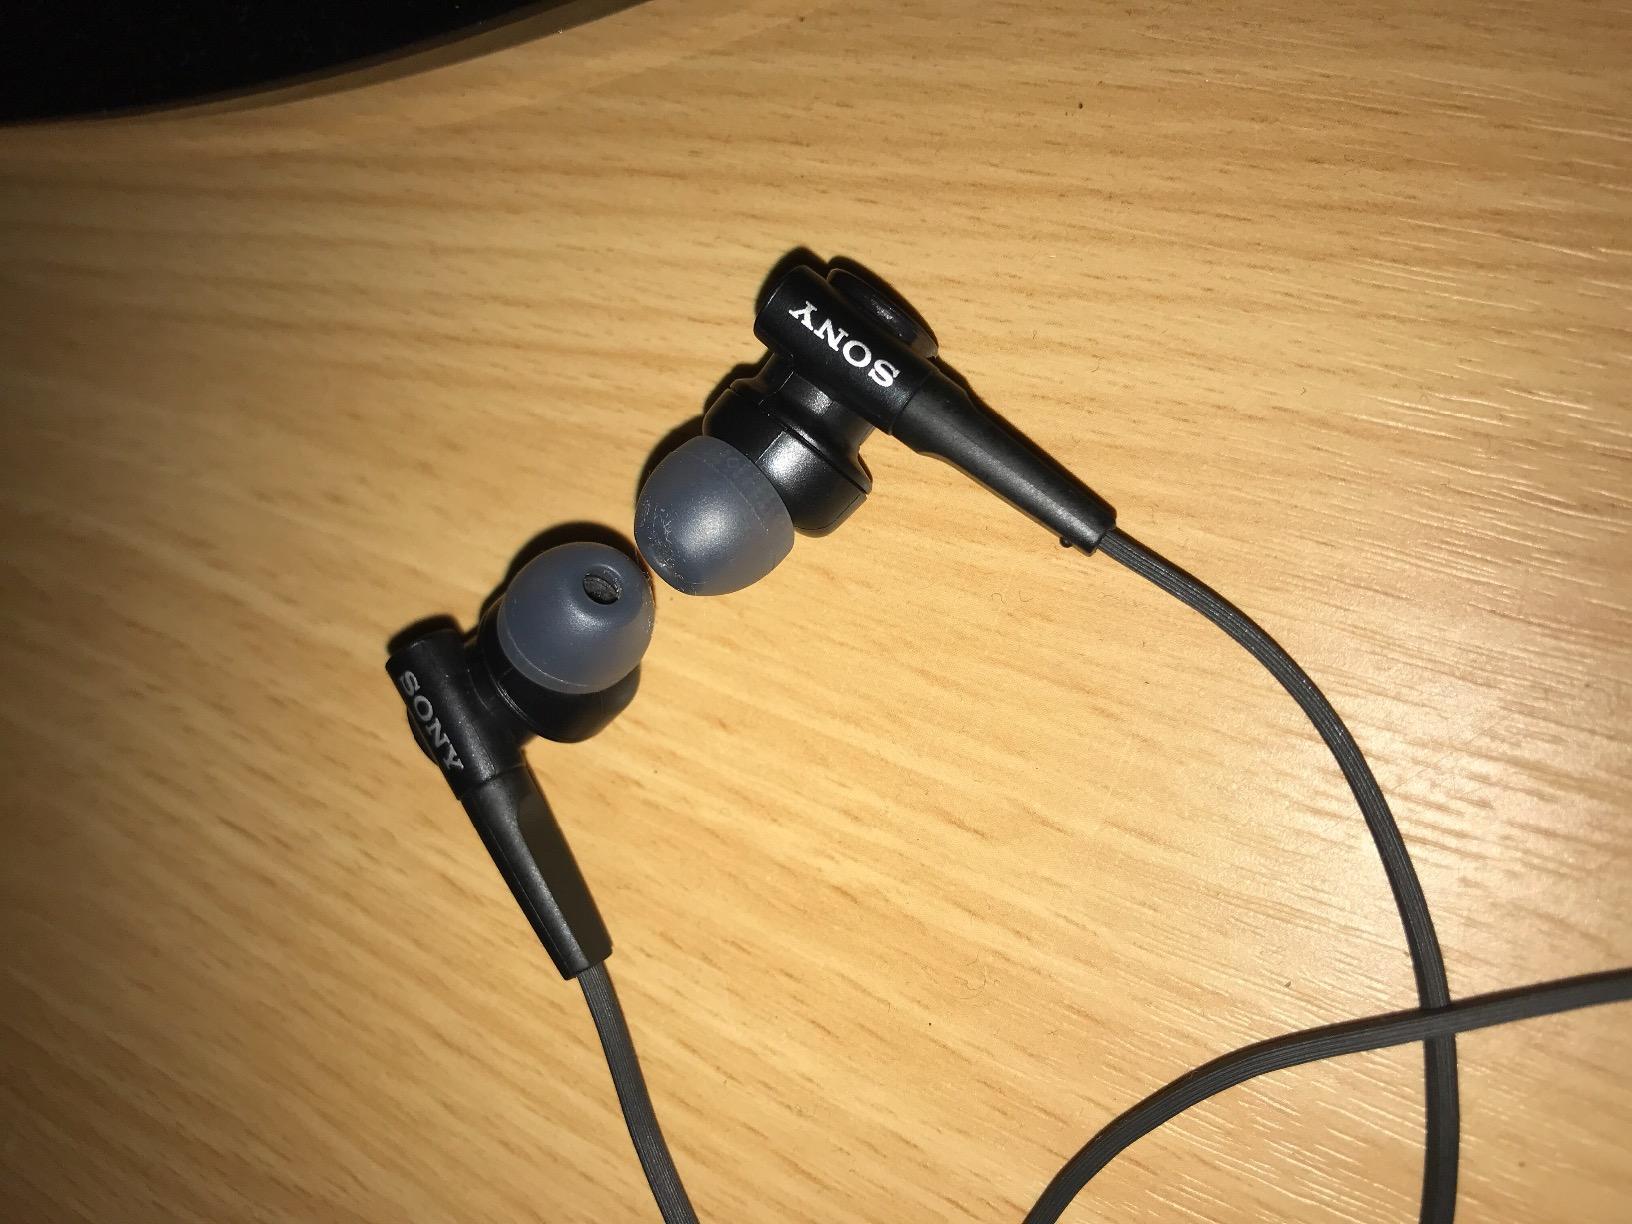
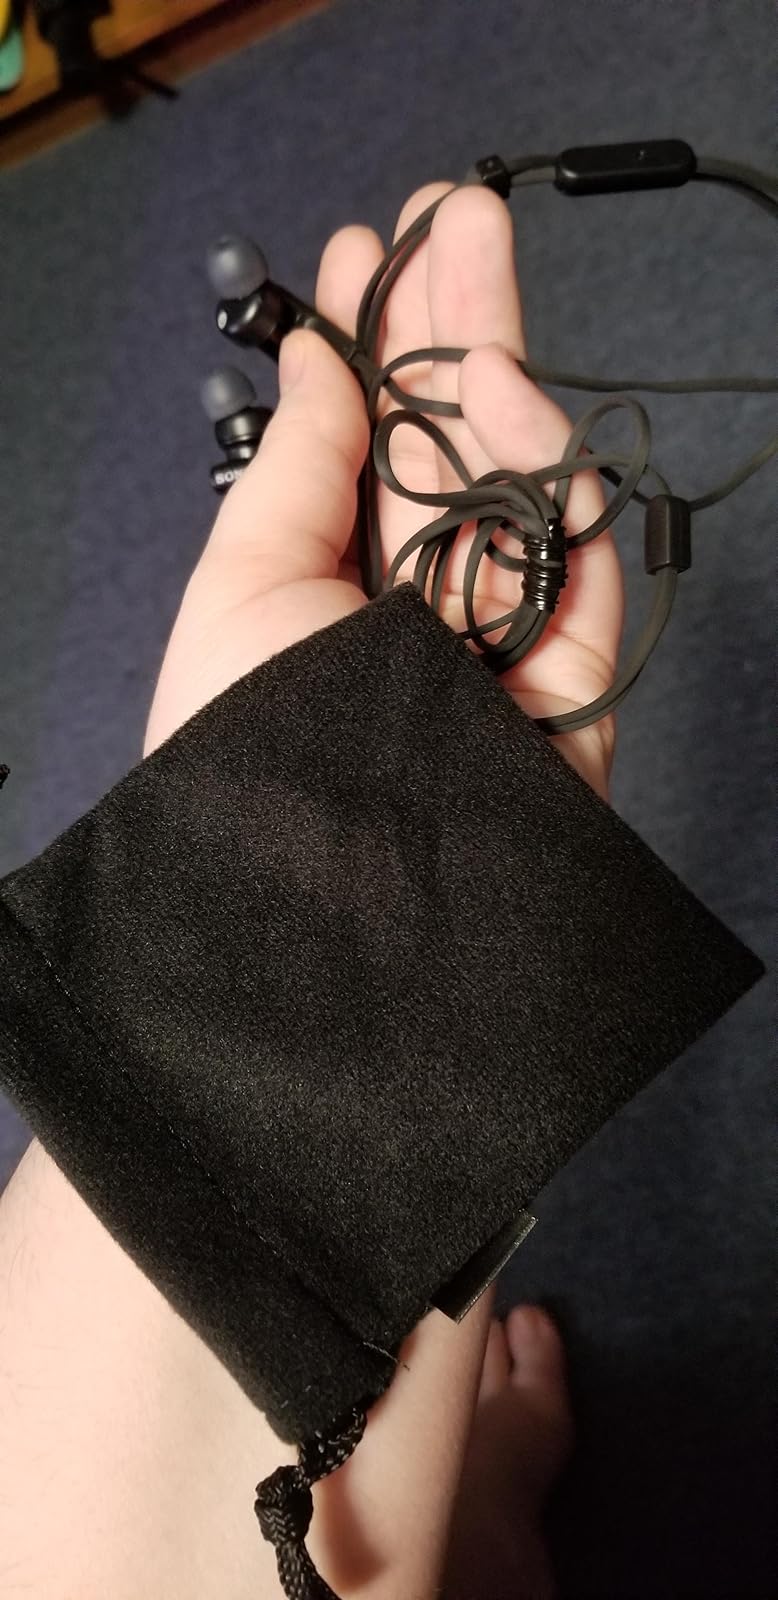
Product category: headphones
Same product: yes